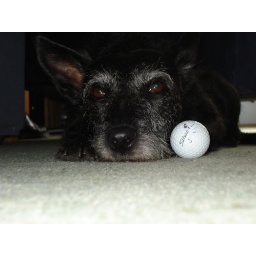
The dog stole this golf ball and won't let you go near it.